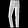
Label: Trouser